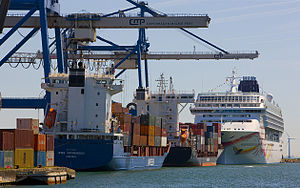
Copenhagen Malmö Port
Lastning af containerskib i København.
Copenhagen Malmö Port AB driver havnene i Danmarks hovedstad København og i Sveriges tredjestørste by Malmö. Den ligger i Øresundsregionen, som befolkningsmæssigt er det største byområde i Norden. Øresund er sundet mellem Sverige og Danmark. De fleste skibe, der er på vej mellem Østersøen og Nordsøen/Atlanten passerer herigennem. Det gør Øresund til et af verdens mest trafikerede stræder.